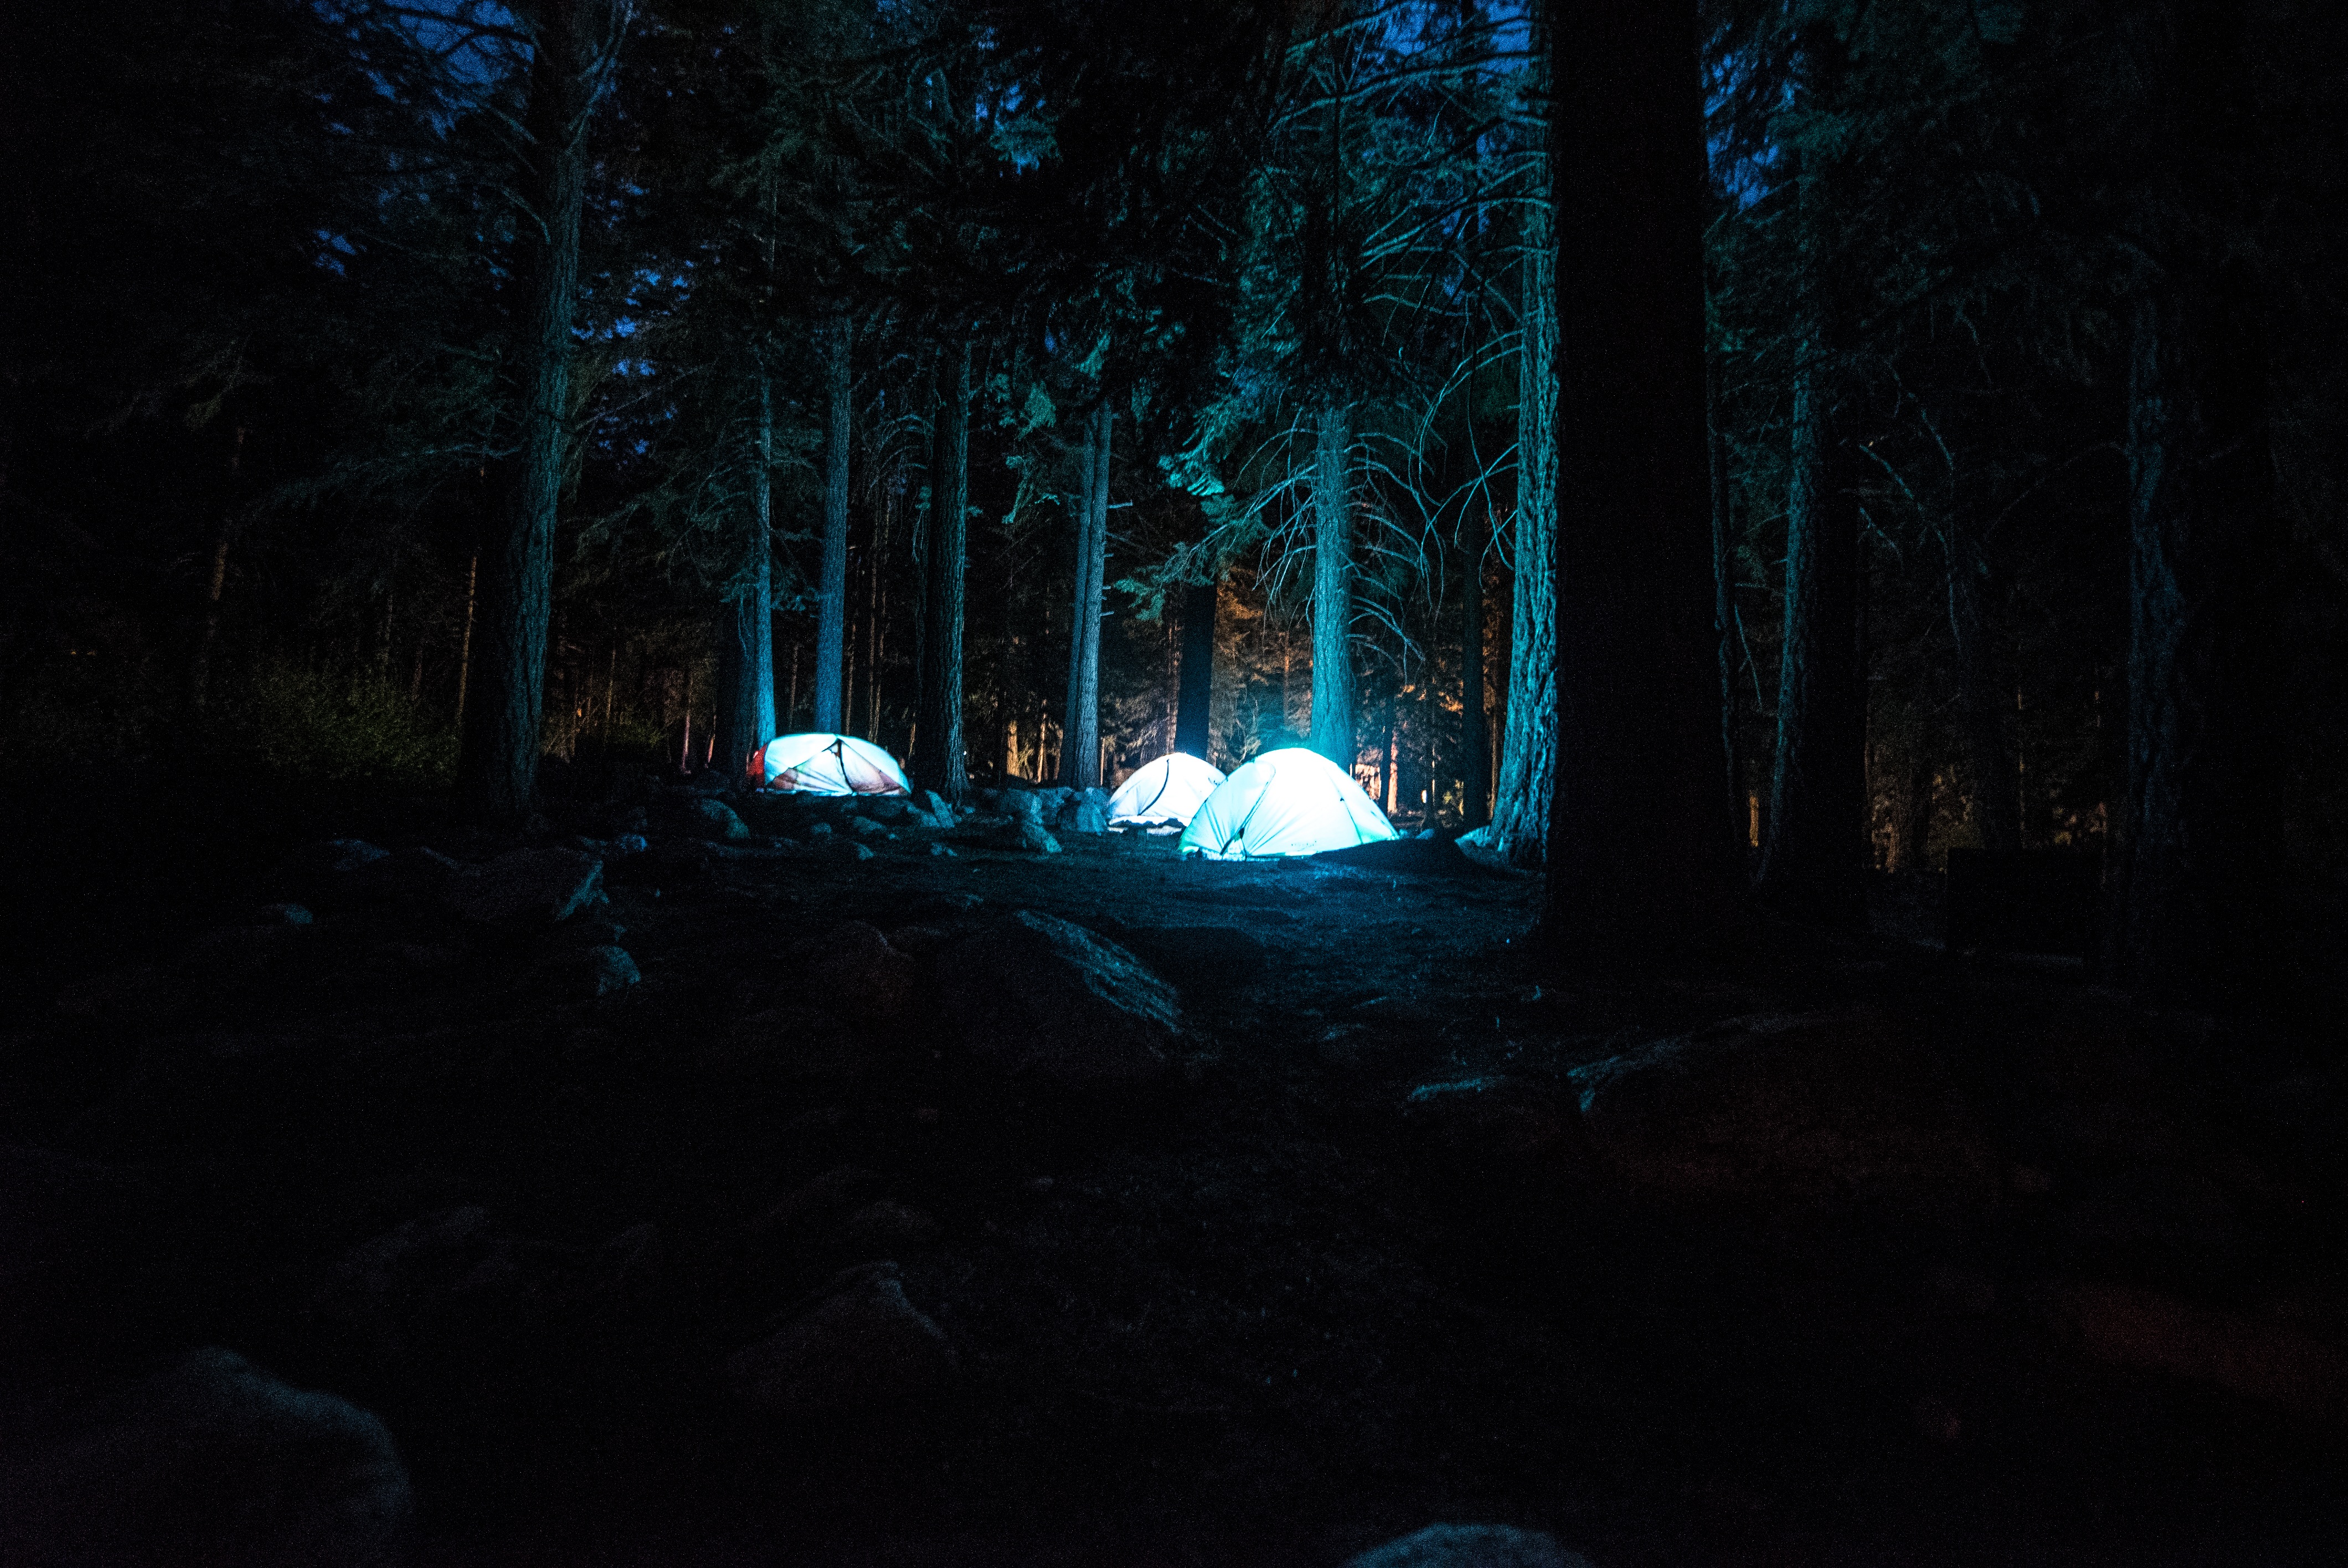
tree, nature, forest, snow, light, night, sunlight, adventure, recreation, environment, evening, darkness, camping, leisure, moonlight, illuminated, camper, woods, camp, tents, screenshot, campsite